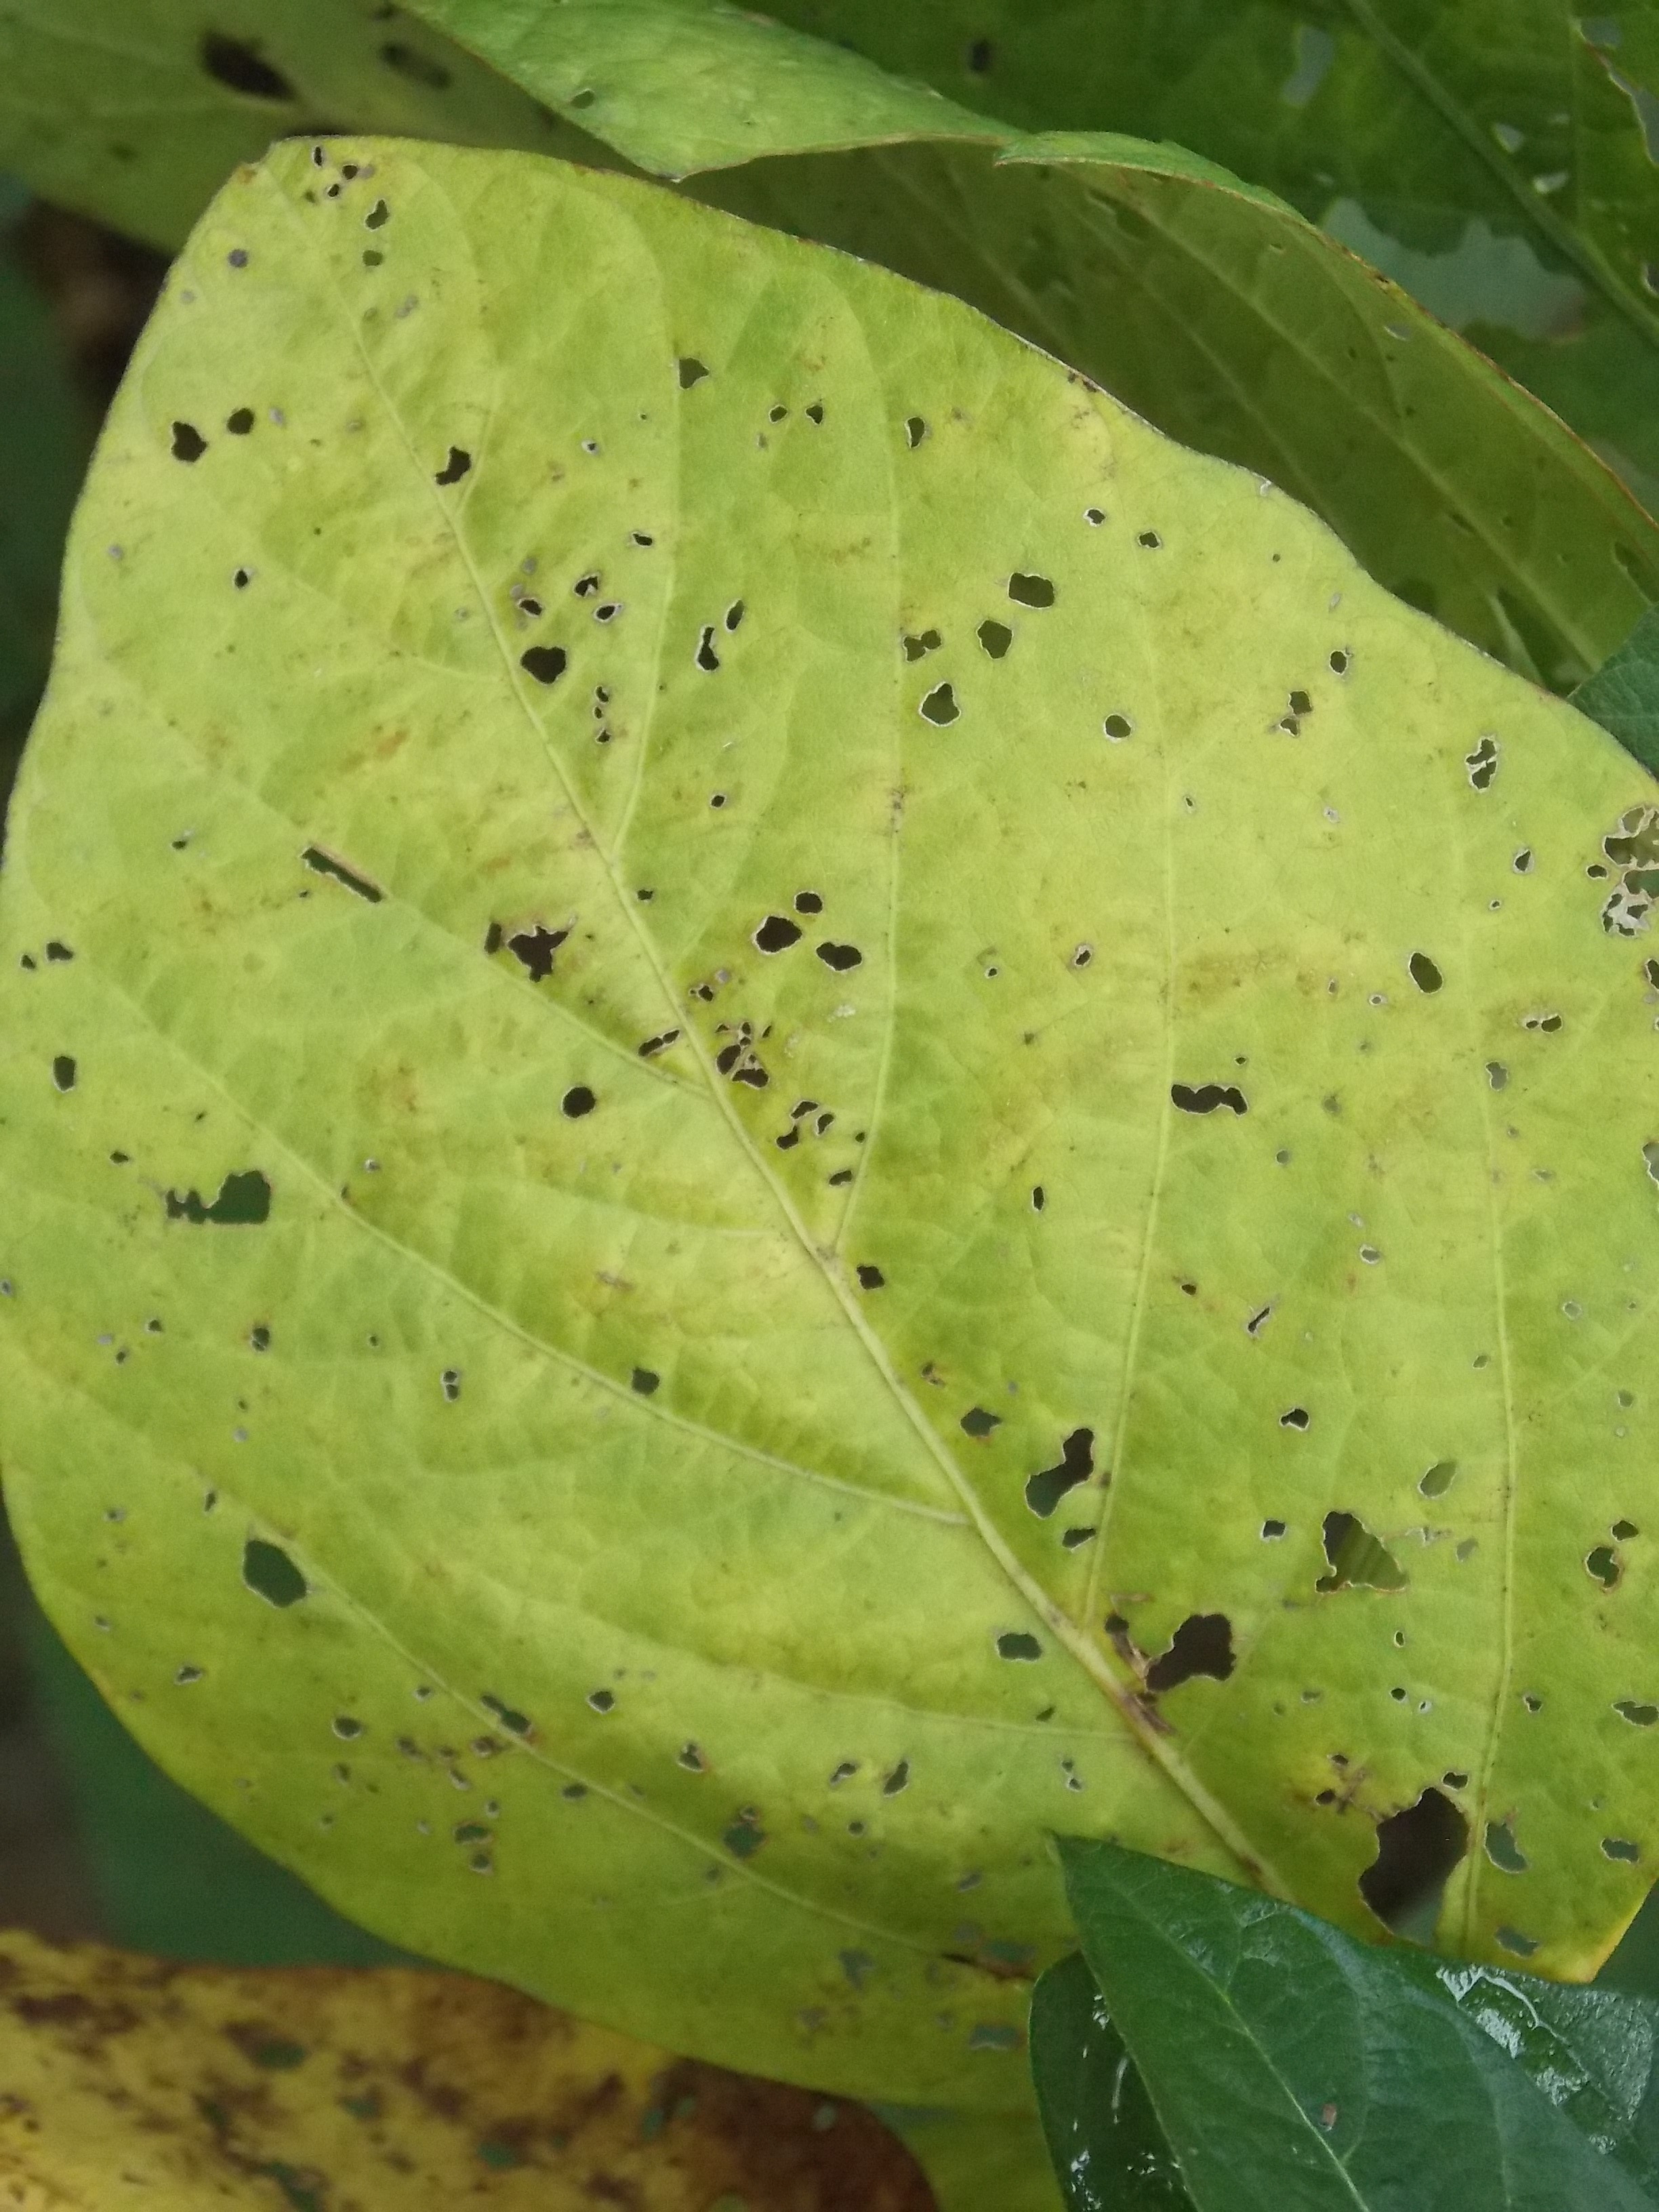
Label: Disease